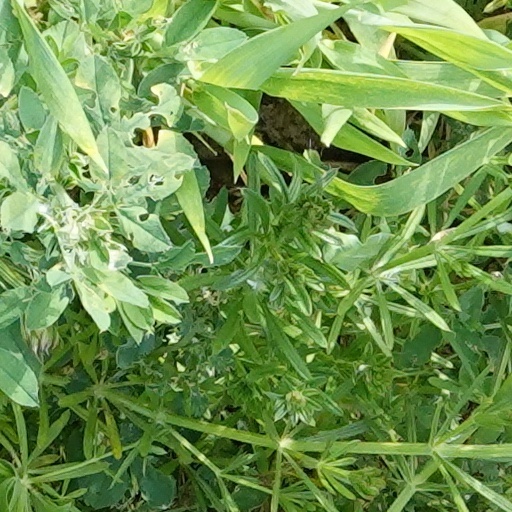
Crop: wheat